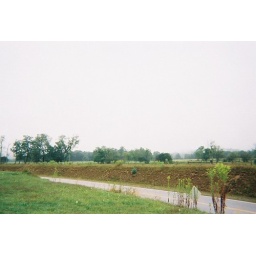
The new road in Arbovale and the Sutton farm, looking northeast from Jo Lori's house